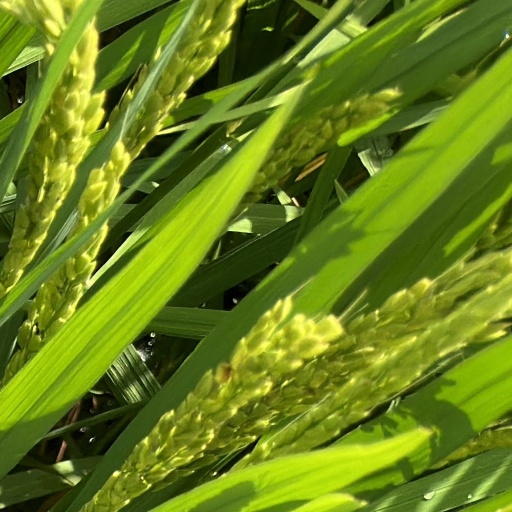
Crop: rice